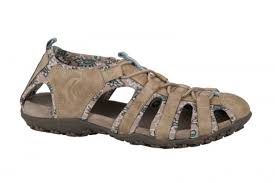
Waste category: shoes